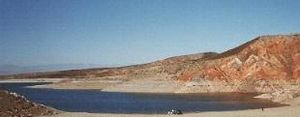
Lake Mead
Lake Mead bagved Hoover-dæmningen i Sugarloaf-bjergene
Søen Lake Mead er et nationalt rekreationsområde, der ligger i den nordvestlige del af Arizona på grænsen til Nevada, USA.